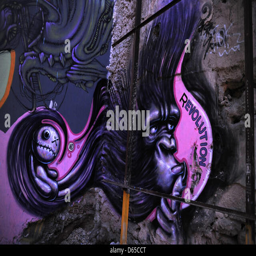
a graffiti depicting a monkey with the writing covers the side of a house